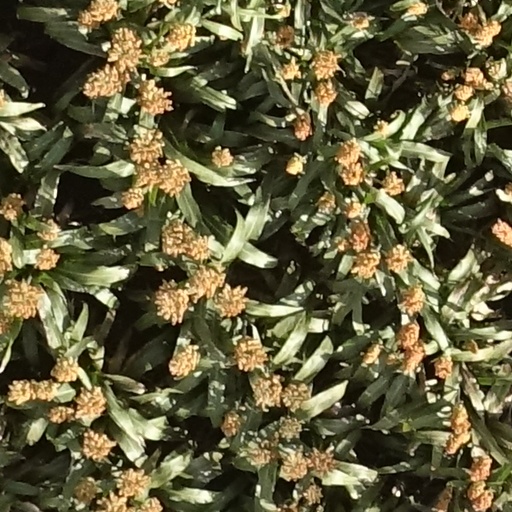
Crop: sorghum